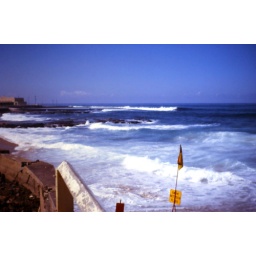
An old 35mm slide... Newcastle Baths... taken from the road near Newcastle Beach... they were the good old days swimming here...